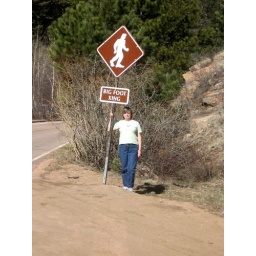
My Mom in front of the &amp;quot;Big Foot Crossing&amp;quot; sign on the road to the summit of Pike's Peak